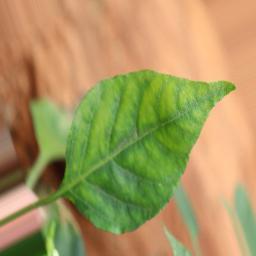
Label: healthy